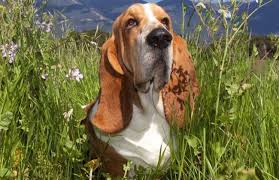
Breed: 241-n000100-basset